Arthur Nakane

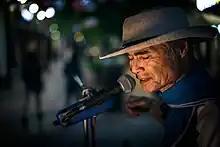
Those who meet Arthur Nakane are welcomed by a passion for music

Arthur Asao Nakane (born February 19, 1937, in Japan) is a Los Angeles-based musician, songwriter, and screenwriter best known for being the subject of the 2000 documentary film "Secret Asian Man" and also being a star on the 2010 TV show "America's Got Talent".